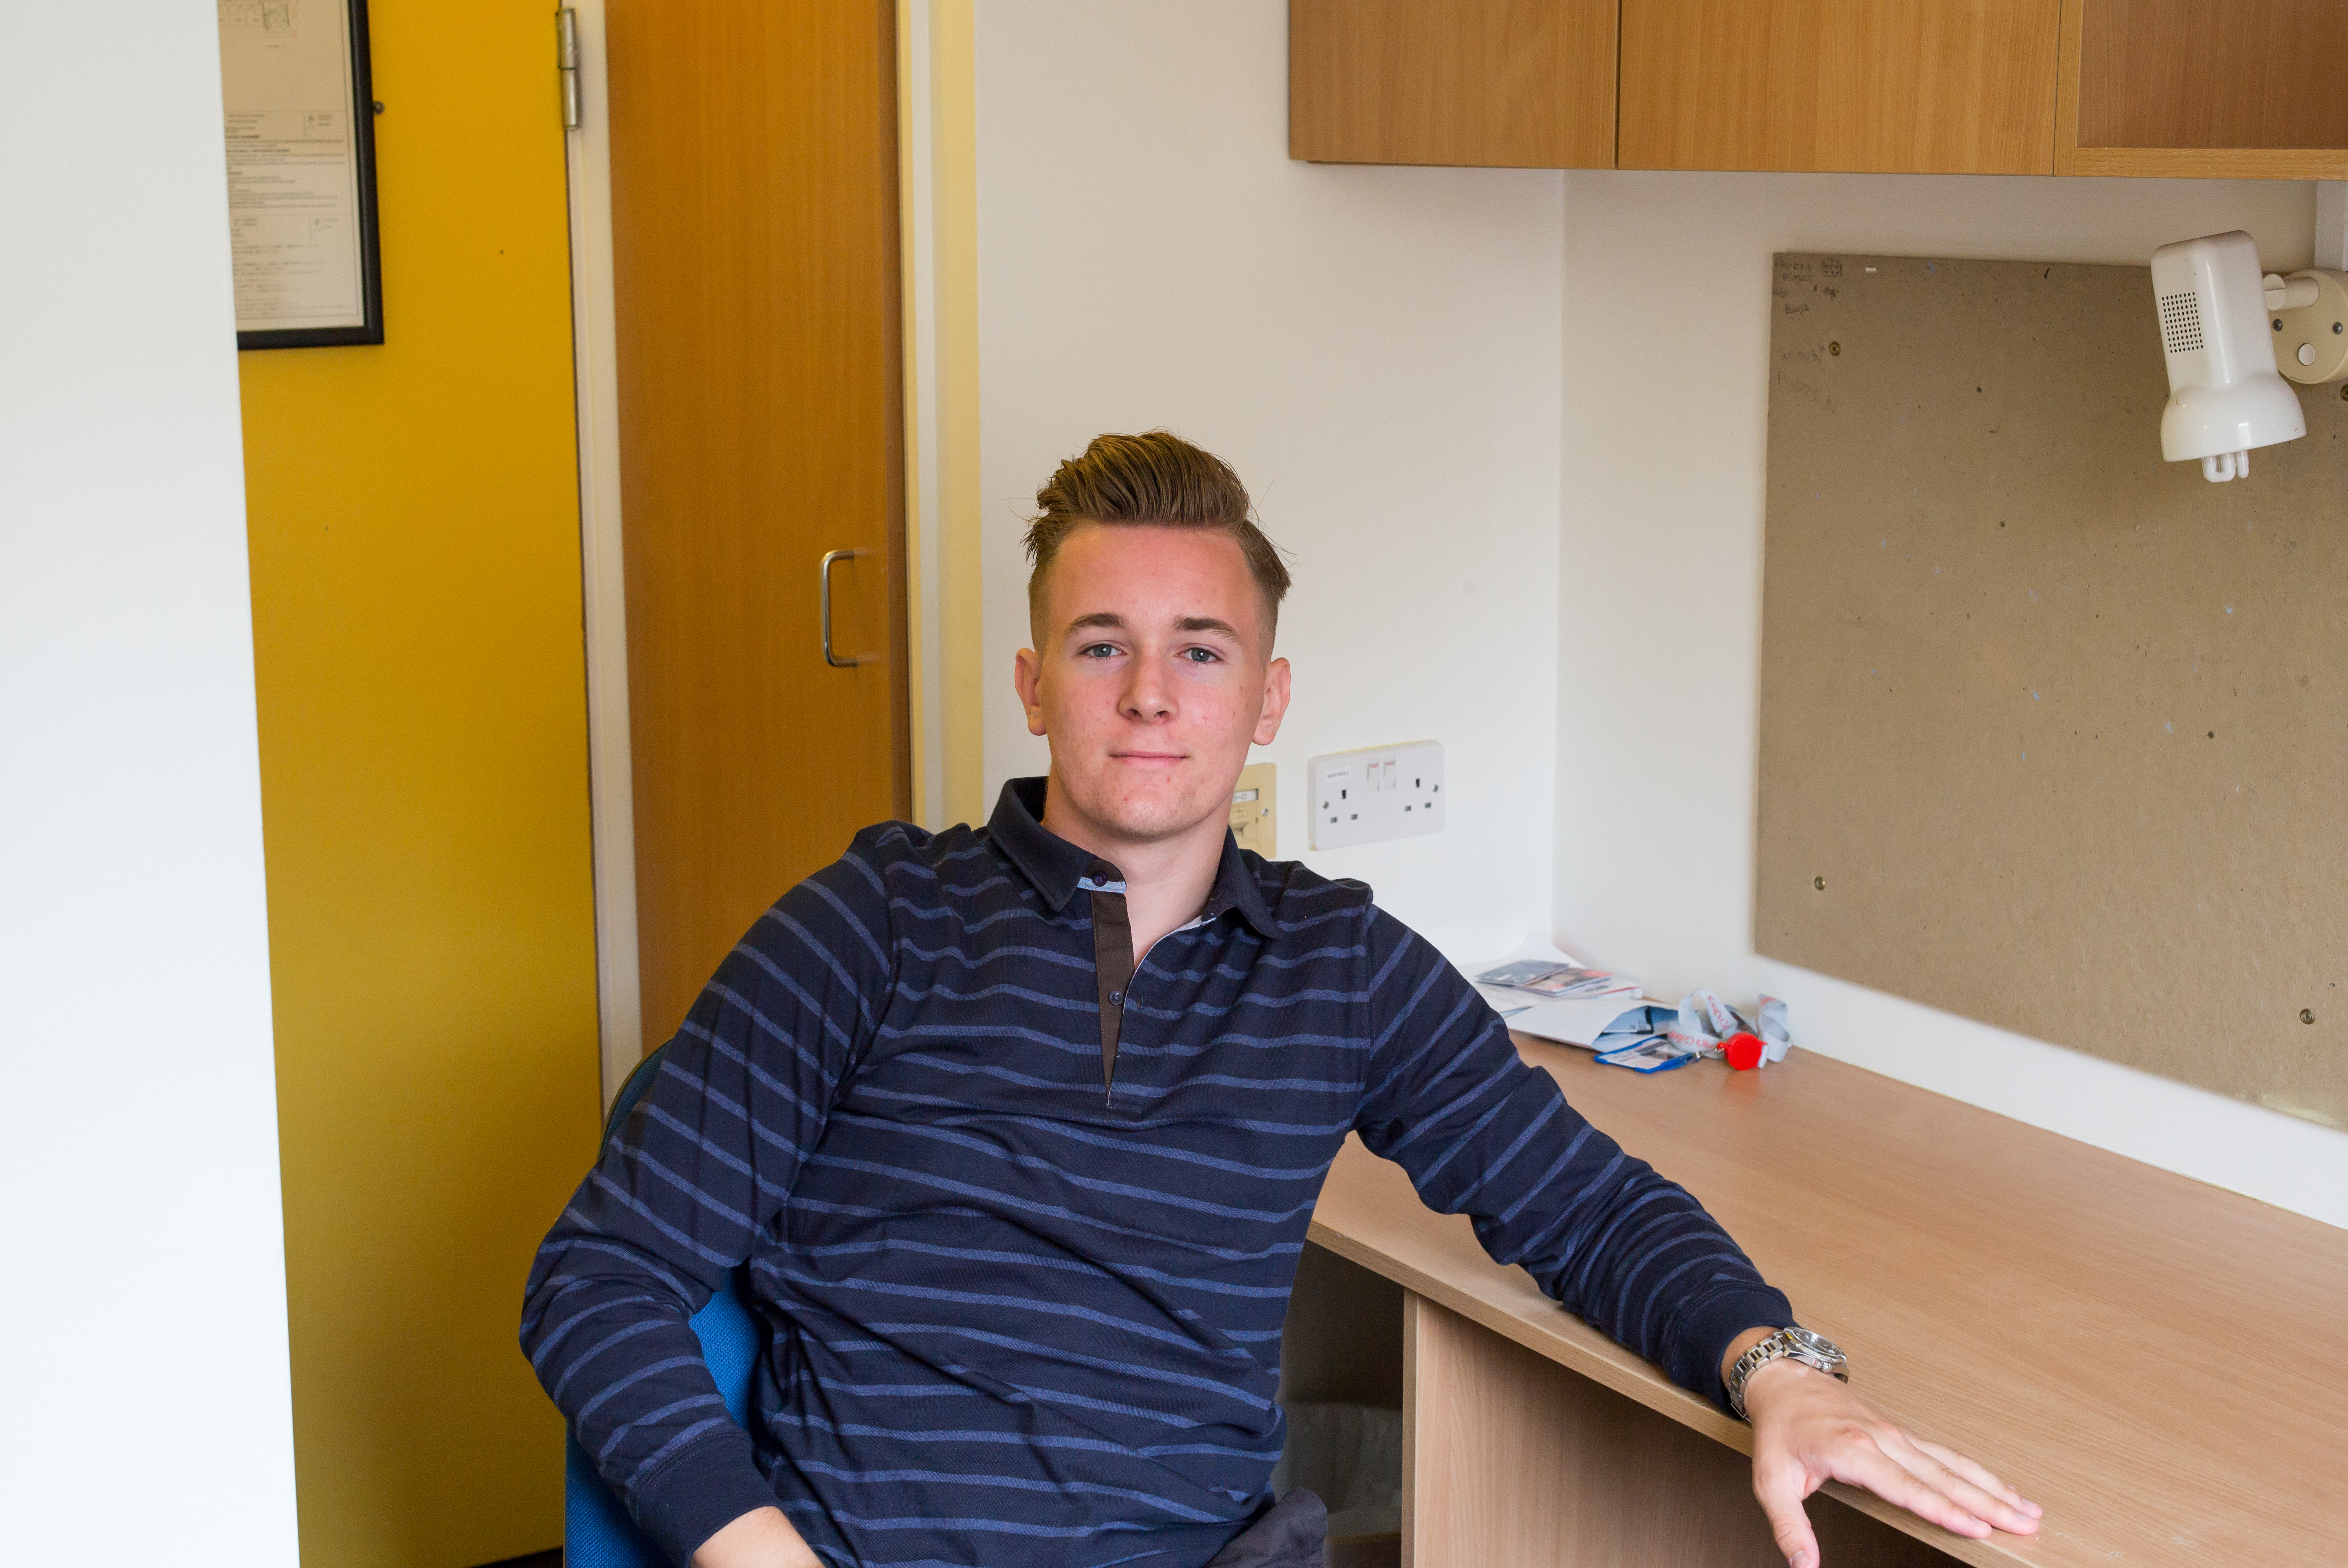
person, street, europe, uk, england, london, m, great, 50, united, kingdom, leica, 240, summilux, kings, college, dover, accommodation